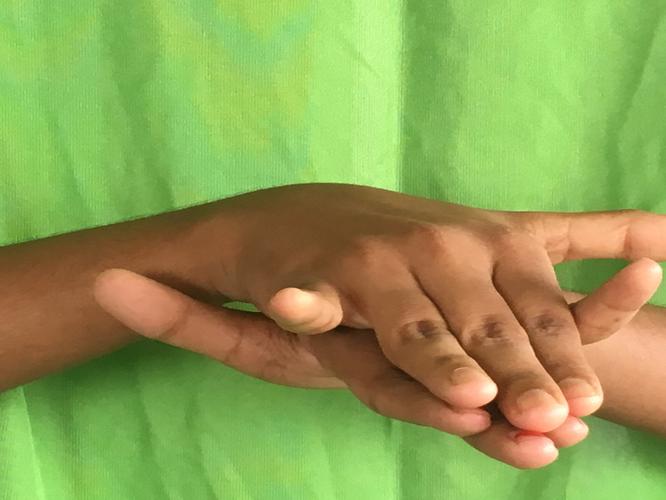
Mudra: Varaha
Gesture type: double_hand